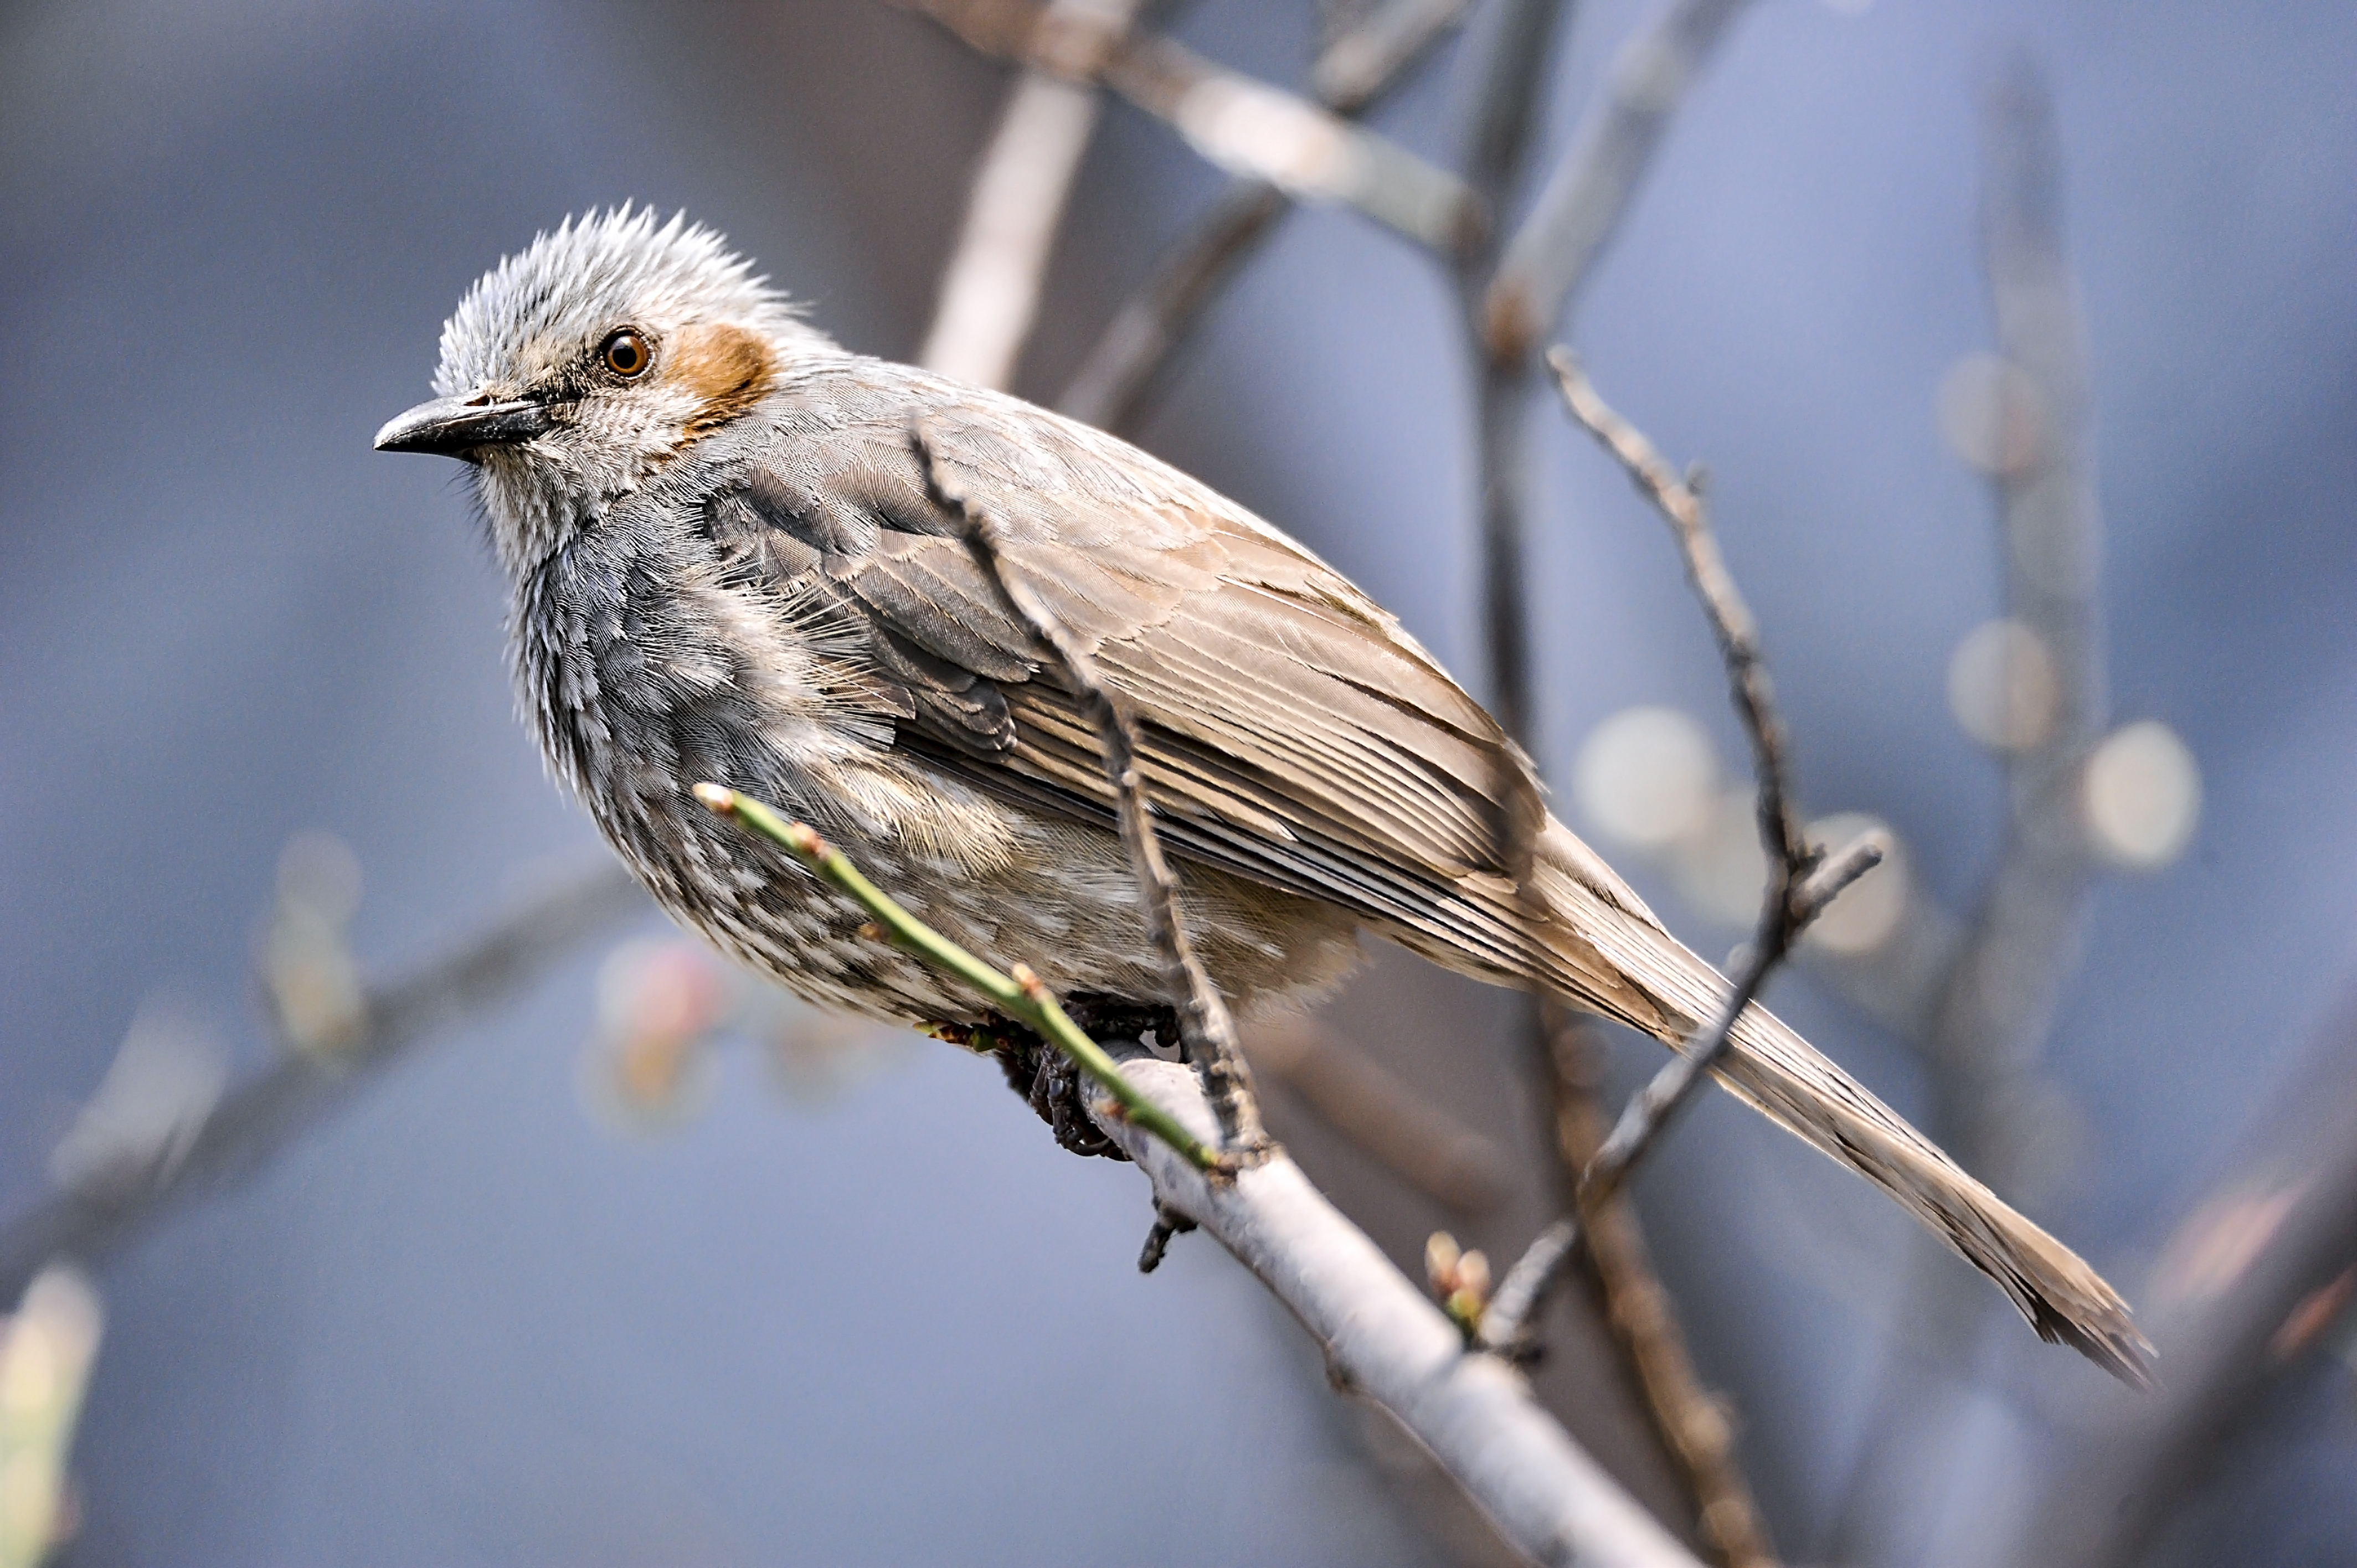
korean, bird, vertebrate, beak, finch, emberizidae, Woodpecker finch, feather, house finch, perching bird, wildlife, twig, songbird, old world flycatcher, atlantic canary, sparrow, lark